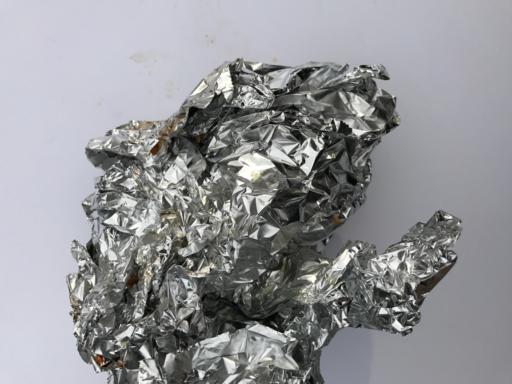
Label: metal